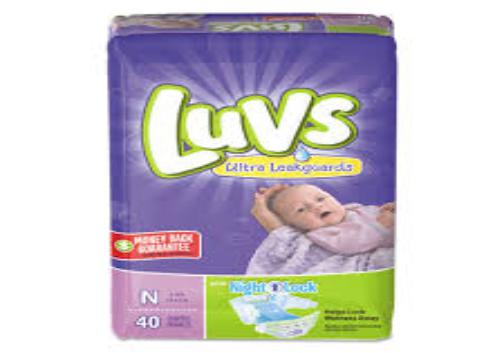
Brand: luvs
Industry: Necessities